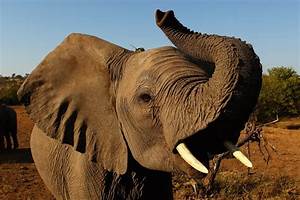
Label: elefante